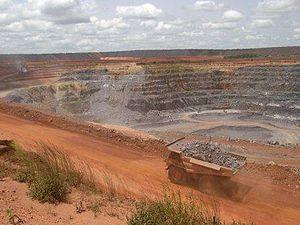
Mine d'Or de MORILA (Mali)
DTP est une filiale de Bouygues Construction spécialisée dans les travaux linéaires et les infrastructures terrestres à forte valeur ajoutée.
La mine de Morila est une mine d'or située au sud du Mali, et exploitée par AngloGold Ashanti et Randgold Resources.